Simon Baz

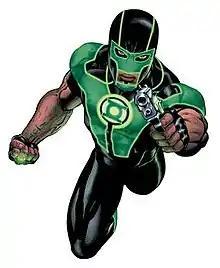
Cover of "Green Lantern" (vol. 5) #0 (November 2012). Art by Doug Mahnke and Christian Alamy.

Simon Baz, one of the characters known as Green Lantern, is a superhero appearing in American comic books published by DC Comics, created by writer Geoff Johns and artist Doug Mahnke. Baz is an officer of the Green Lantern Corps, an extraterrestrial police force. The character made his debut in 2012 following The New 52 relaunch as part of its "Green Lantern" story arc "Rise of the Third Army", in which he replaces Silver Age hero Hal Jordan as the Green Lantern of Earth's sector.